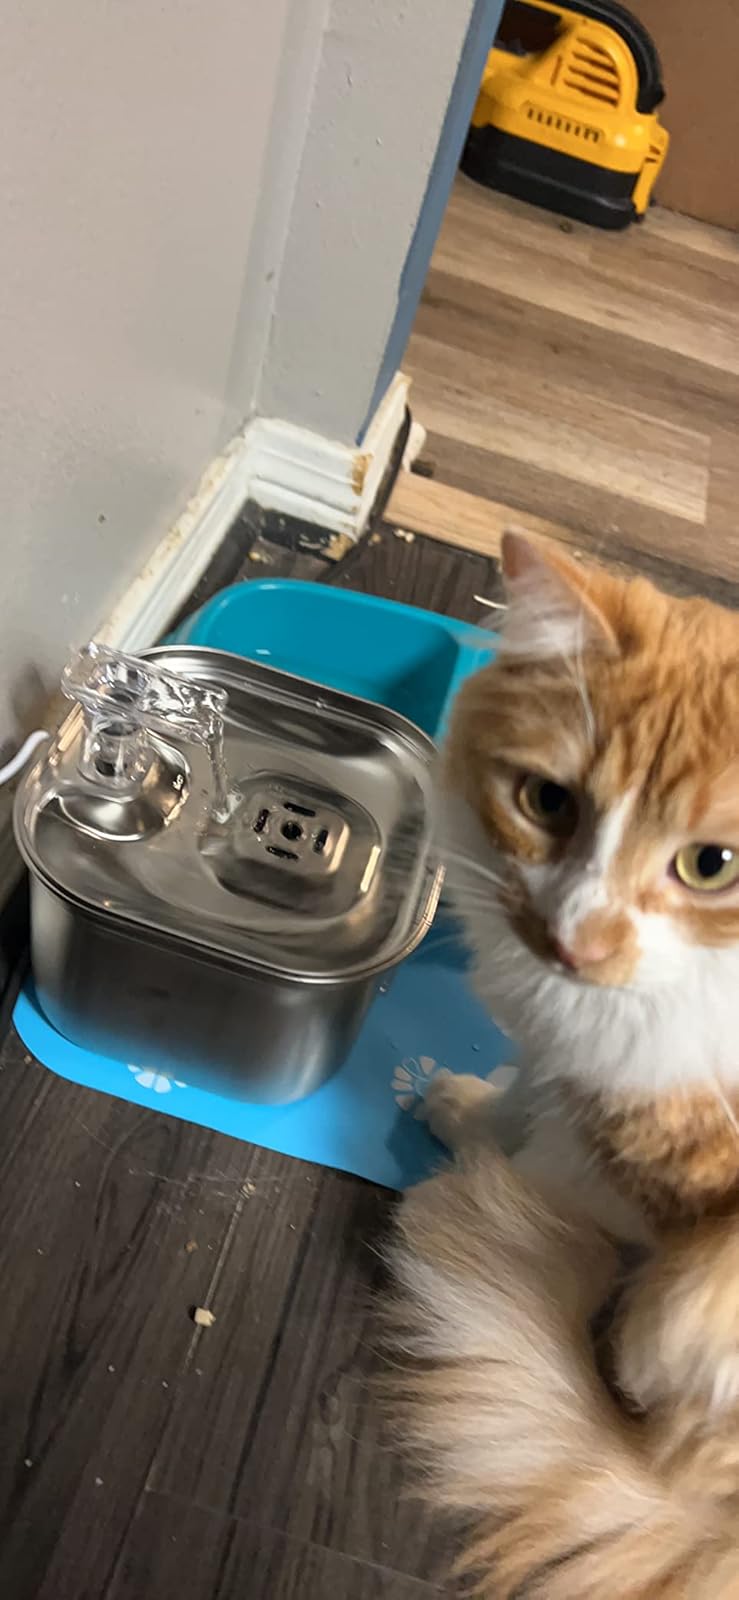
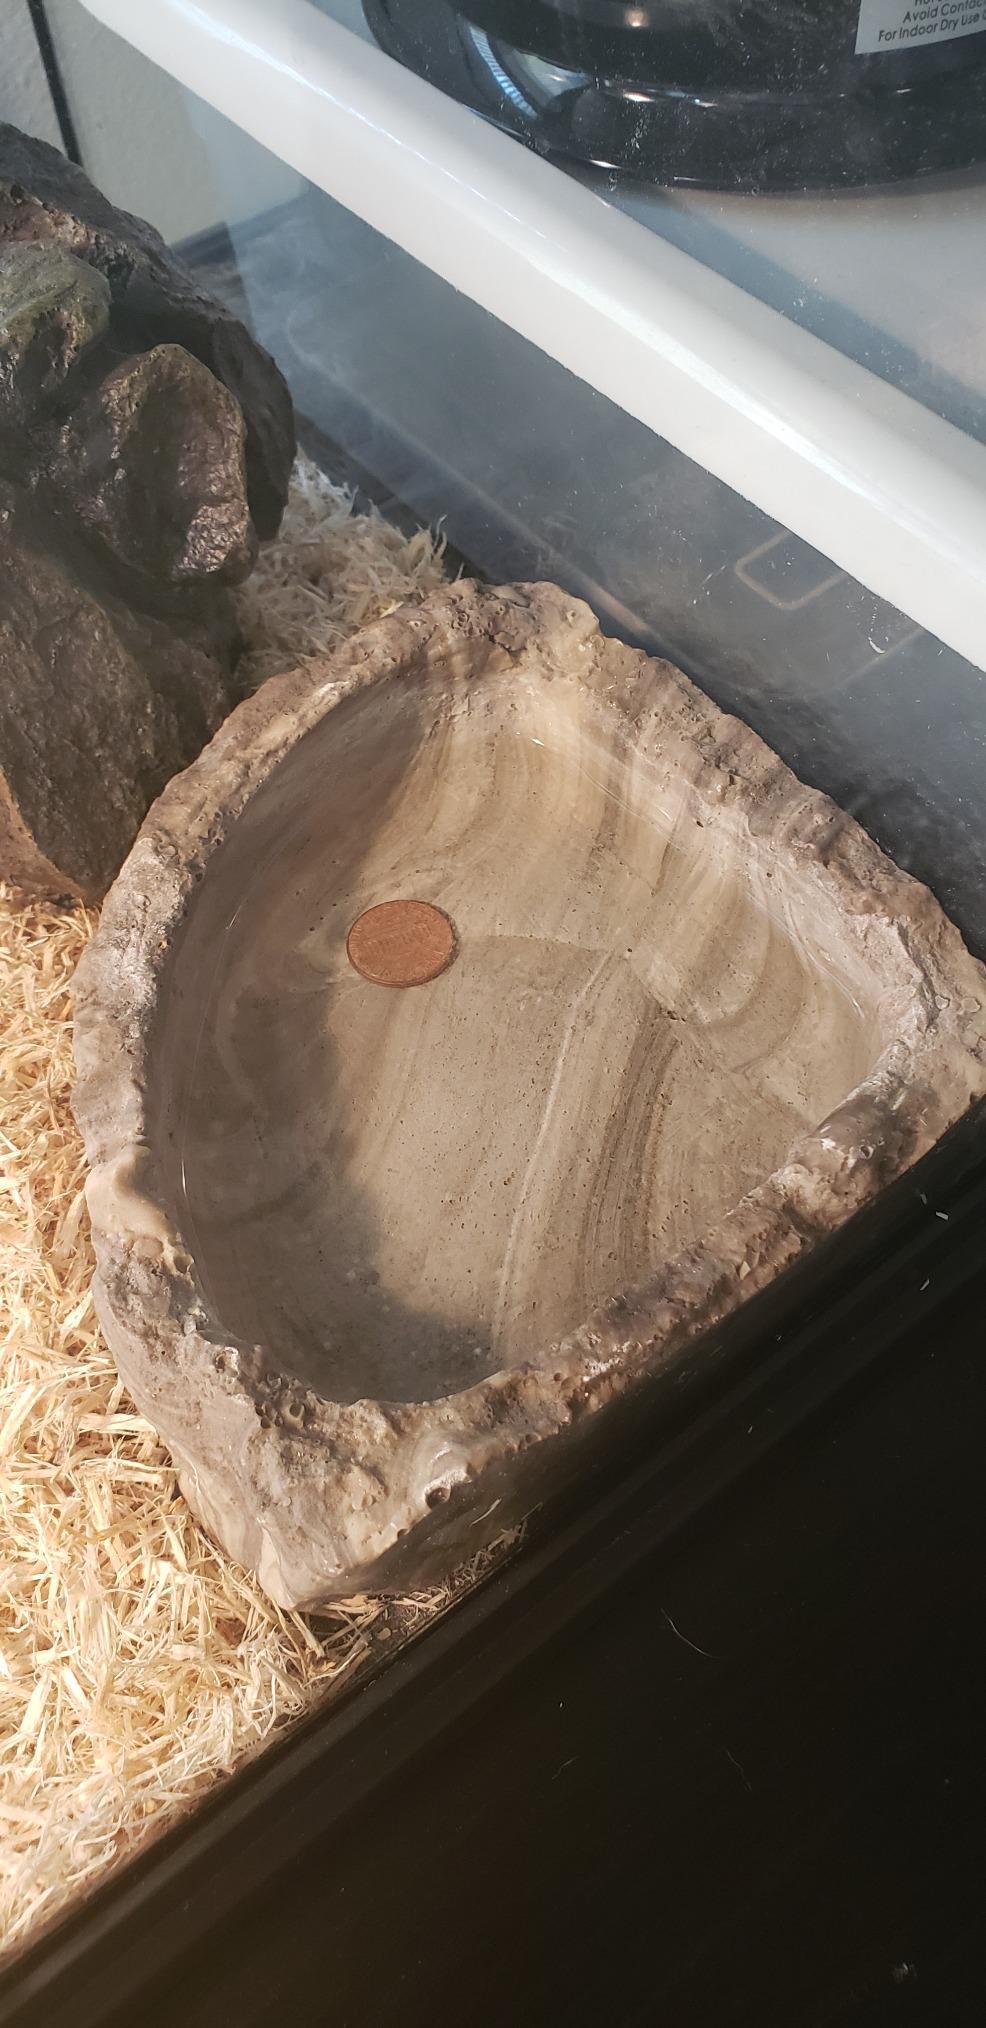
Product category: items_bowl
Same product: no